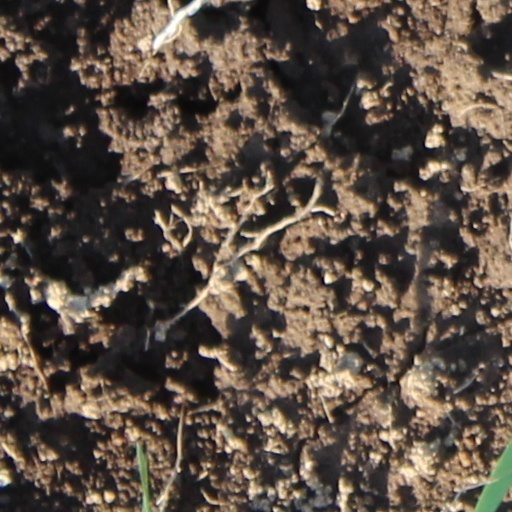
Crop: wheat